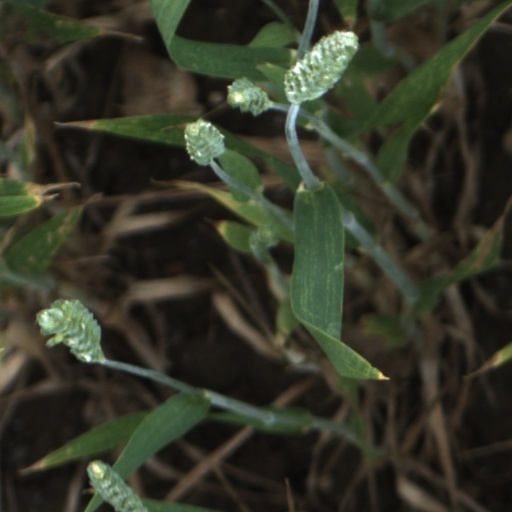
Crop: wheat